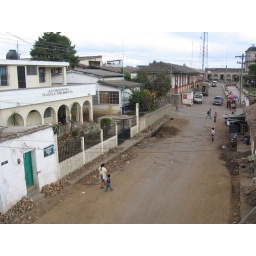
So this is from the balcony of our office building. In the distance is the Municipal building (usually the nicest building in each town)